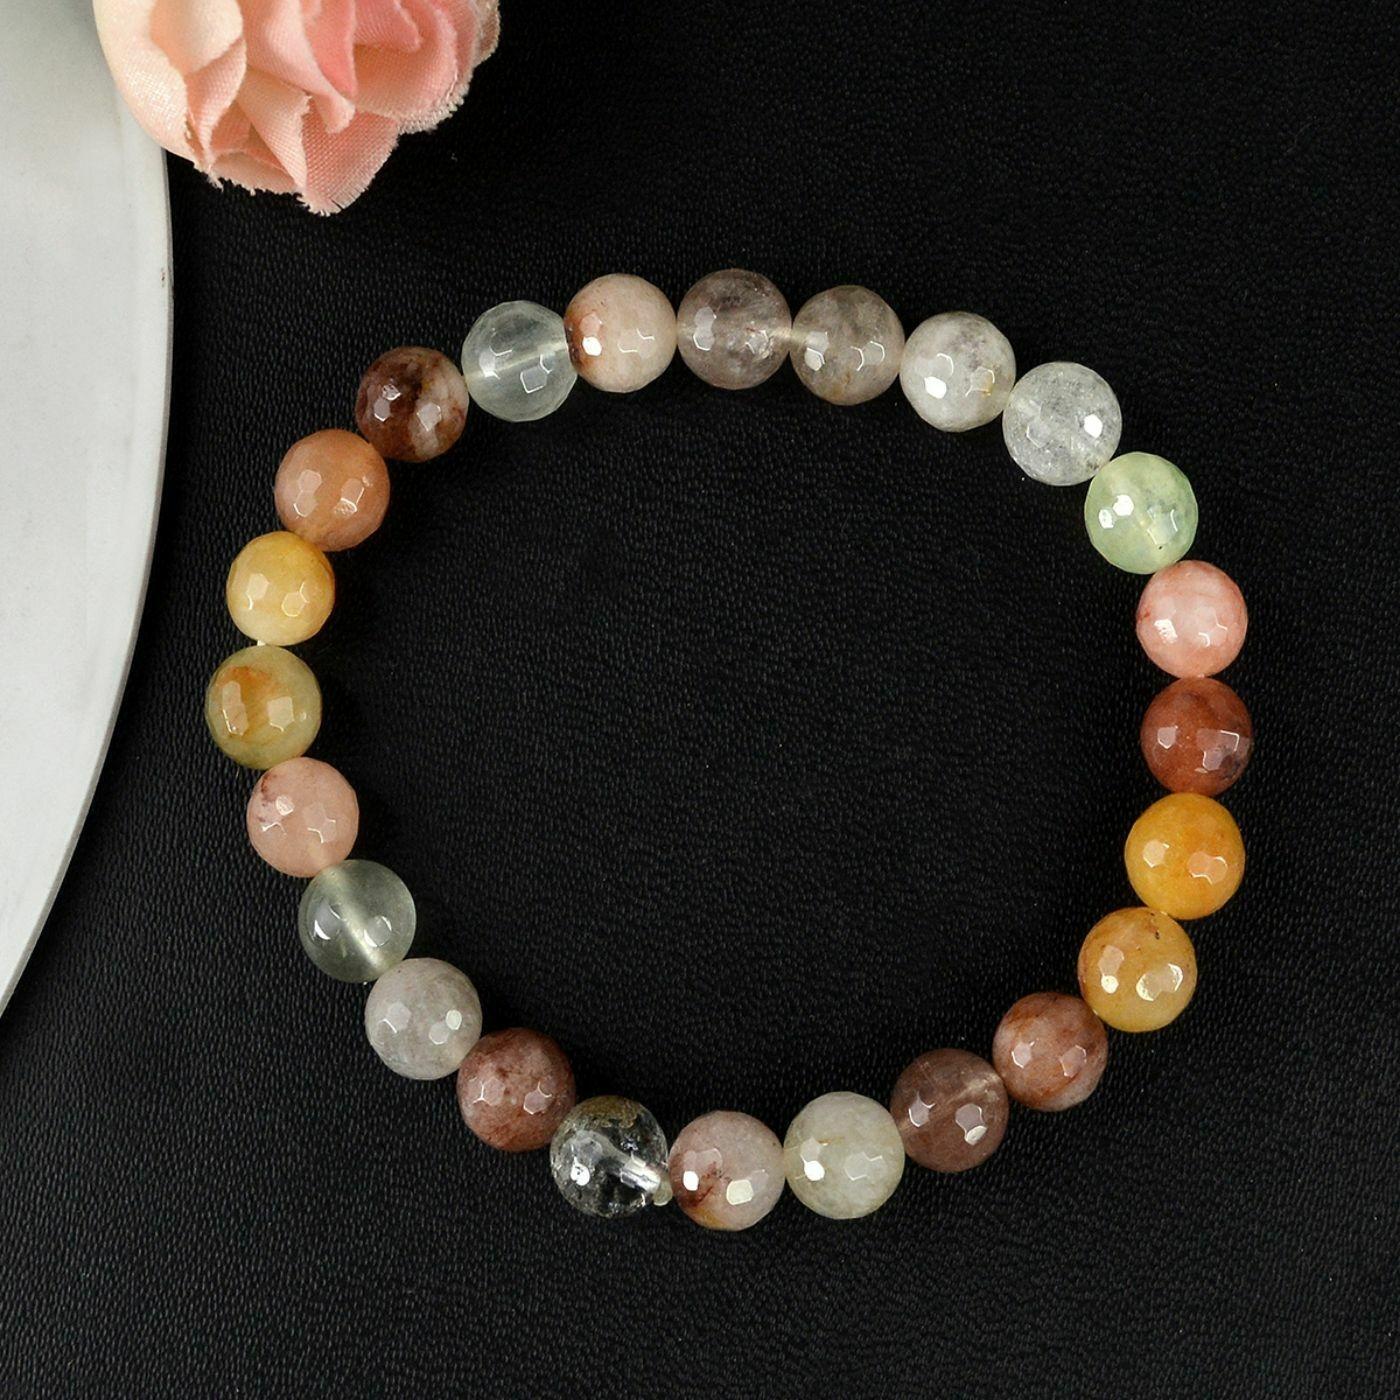
Reiki Crystal Products Multi Rutile Faceted Bead 8 mm Bracelet for Reiki and Crystal Healing Stones
Type: Bracelets & Bangles
Brand: Reiki Crystal Products
Price: Rs. 799
Stretchable Elastic Handmade Natural Crystal Stone Bracelet | Diameter : 2.5 Inch. | Stone Size - 8 mm DC | Charged By Reiki Grand Master & Vastu Expert
Features: Stretchable Elastic Handmade Natural Crystal Stone Bracelet | Diameter : 2.5 Inch. | Stone Size - 8 mm | Shape : Diamond Cut | Charged By Reiki Grand Master & Vastu Expert,Natural Healing Stone for Reiki Healing, Crystal Healing, Numerology, Tarot, Astrology, Vastu, Angle Healing & Feng Shui,100% Authentic, Original and Natural Healing Stone / Crystal - small holes, crack marks on the surface or inside the stones are often visible,Material : Natural Healing Stones See Images & Product Description For Healing Properties /Advantages,Stylish Party-Daily-Office-Casual Wear Reiki Healing Stone Bracelet for Men, Women, Boys, Girls. Best for Gifting & Personal Use.
Included: Pack Of 1 X Multi Rutile 8 mm DC Bracelet